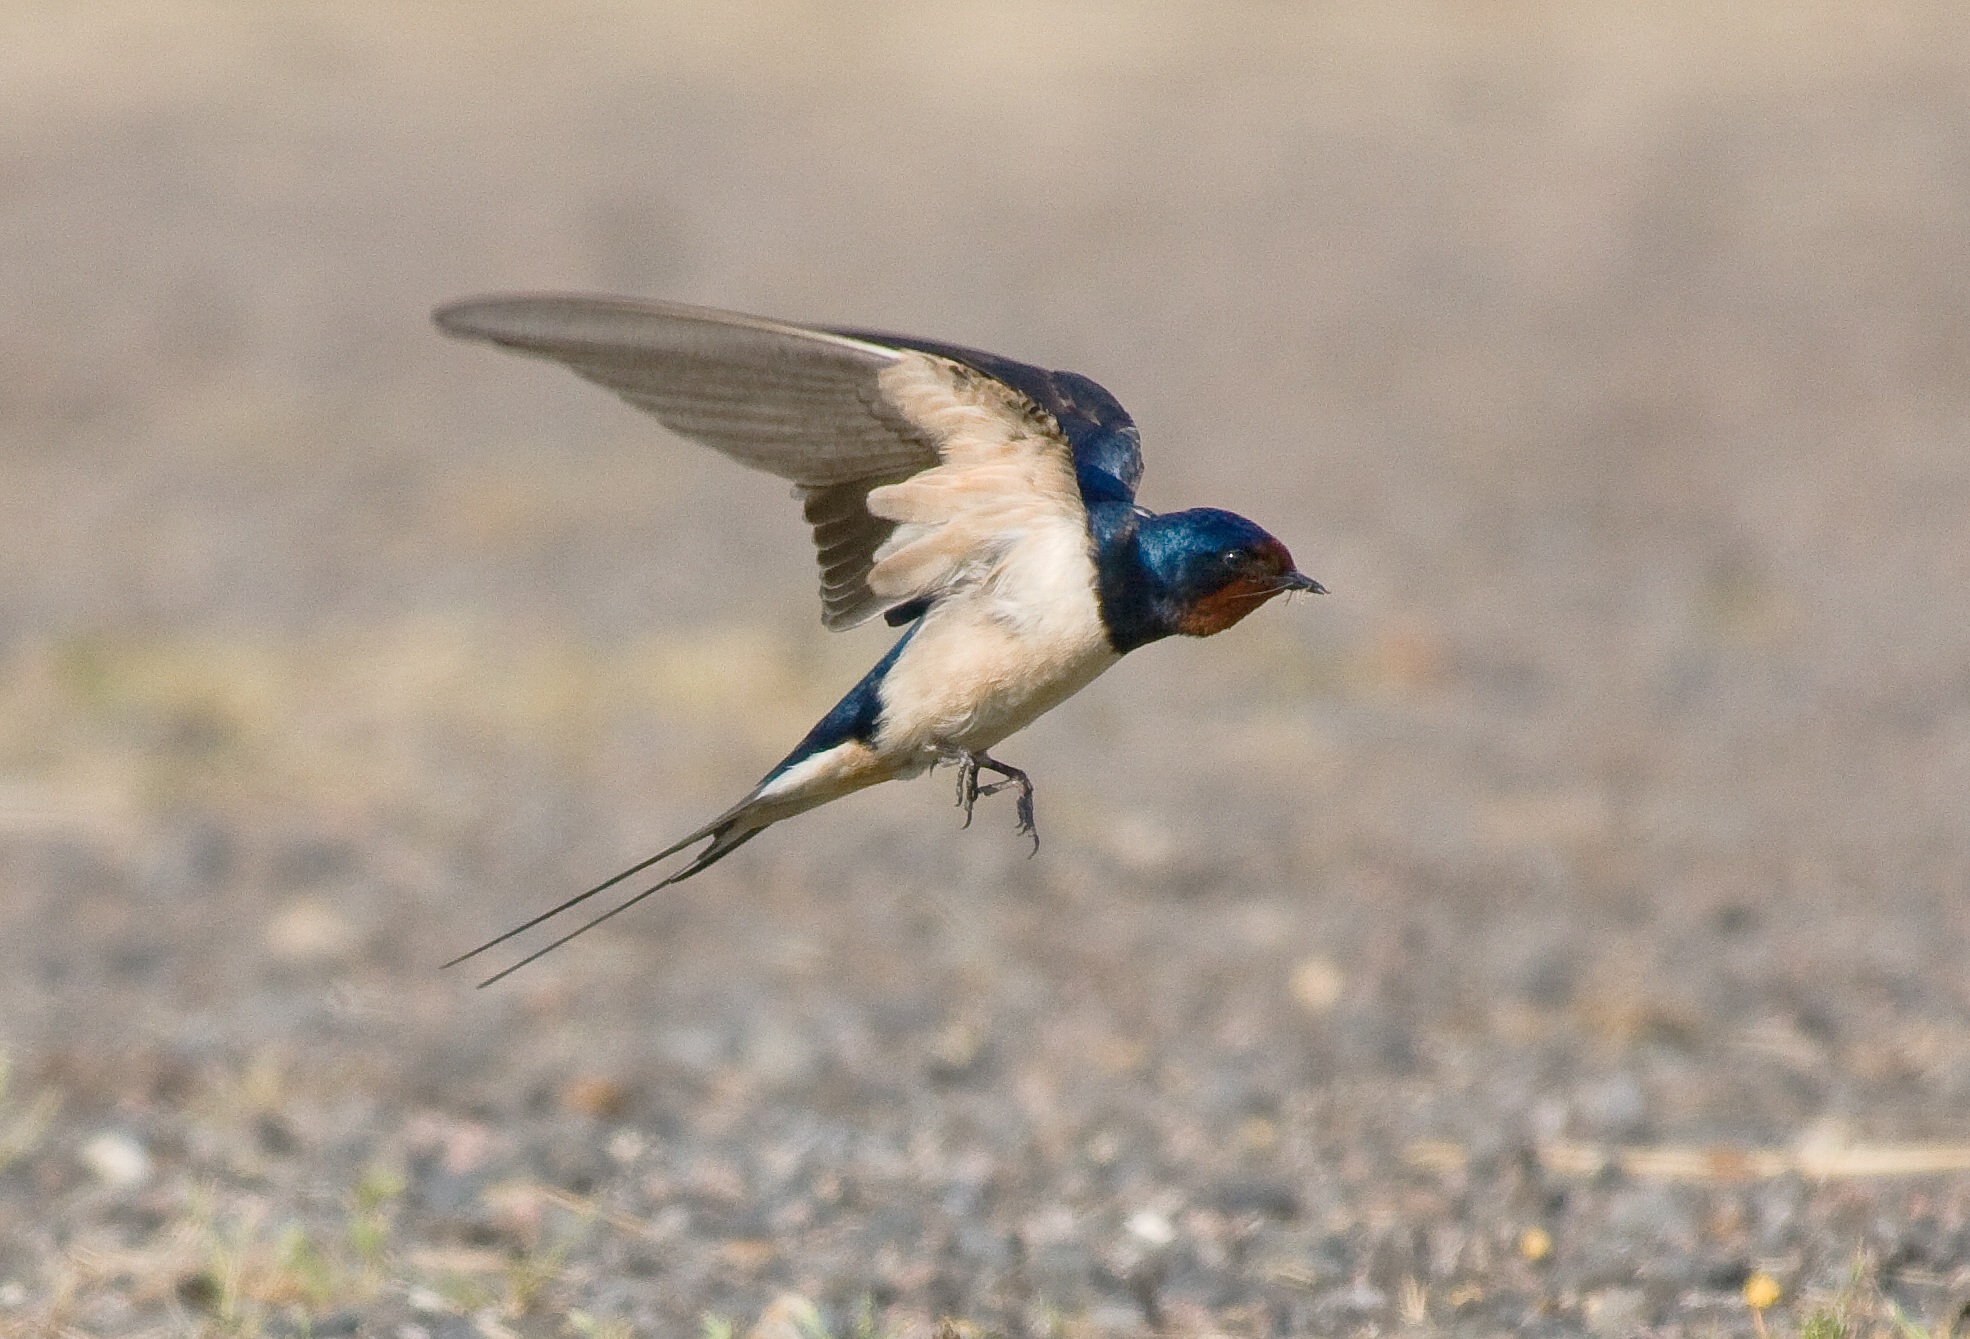
nature, bird, wing, light, barn, wildlife, beak, flight, natural, avian, fauna, background, vertebrate, beauty, bill, birding, swallow, perching bird